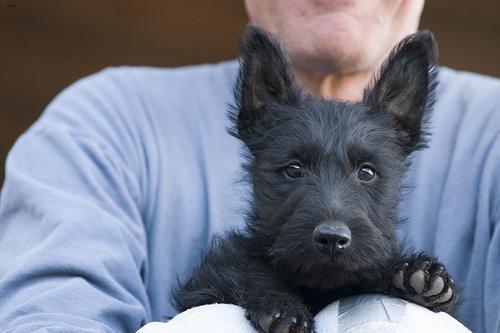
scottish terrier